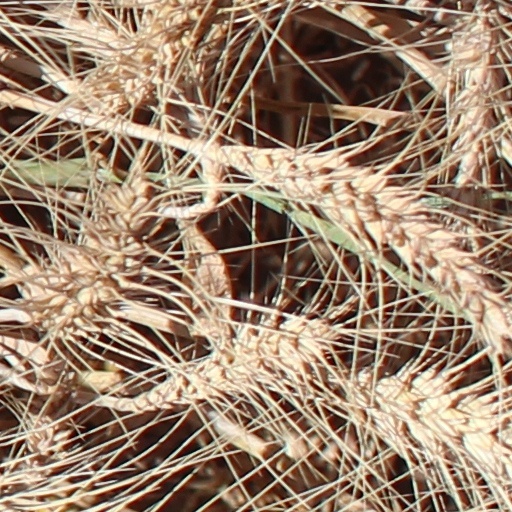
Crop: wheat